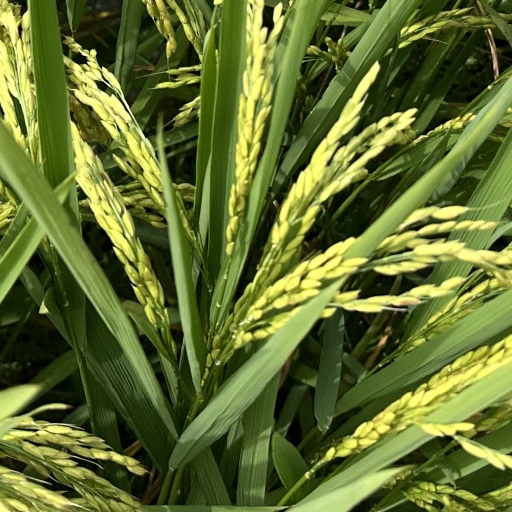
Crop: rice